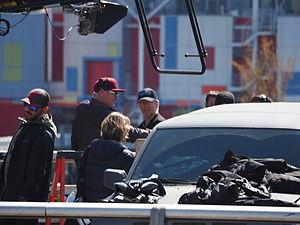
Deadpool est un film de super-héros américain réalisé par Tim Miller, sorti en 2016.